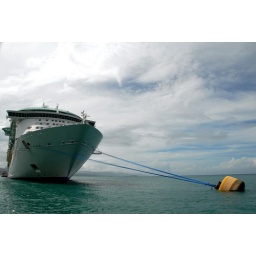
The Freedom of the Seas anchored in the water on Labadee, a private beach in Haiti owned by Royal Caribbean